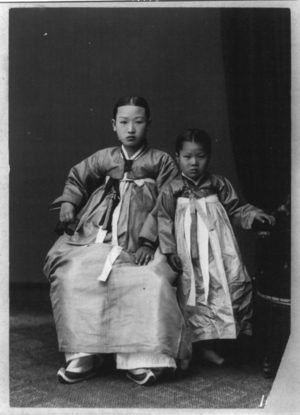
La Corée est une région d’Asie de l’Est de 220 258 km² située entre le Japon, la Chine et la Russie. Elle est principalement formée de la péninsule de Corée entourée de nombreuses îles ainsi que des terres situées entre l'isthme de Corée et les fleuves Yalou et Tumen.
Le hanbok est un vêtement traditionnel coréen. Aussi appelé joseonot en Corée du Nord, il est le costume traditionnel de la péninsule de Corée. Son nom signifie littéralement « vêtement coréen ». Il est caractérisé par des couleurs vives et des lignes simples. De nos jours, il se porte uniquement pour des occasions particulières : mariage, etc.